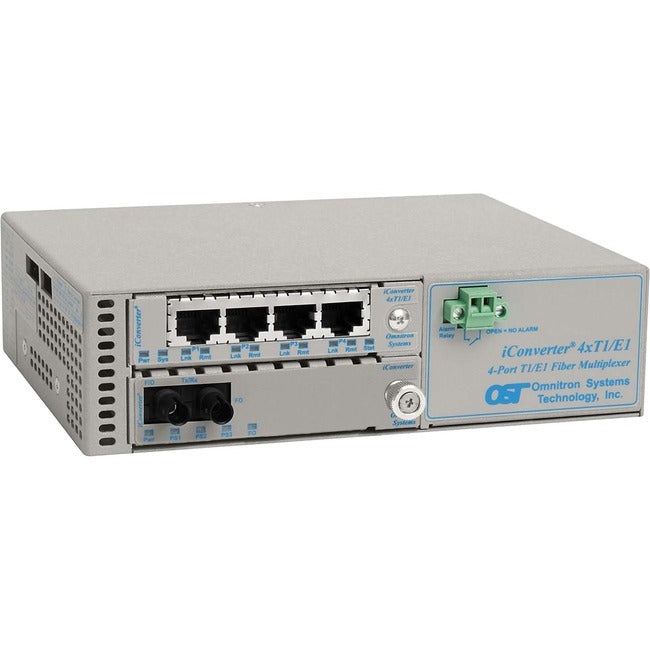
Omnitron Systems iConverter 4-Port T1/E1 Multiplexer 8820-0-C
Omnitron Systems iConverter 4-Port T1/E1 Multiplexer The iConverter 4xT1/E1 MUX operates in pairs, and can be used in applications where services from legacy TDM equipment requires transport across long distances that exceed the reach or capacity of copper. This includes applications such as T1/E1 extension, mobile backhaul and building-to-building PBX connectivity, making it ideal for Enterprise, Telecom and Utility industries. Product Type: Data Multiplexer Country Of Origin: United States Brand Name: Omnitron Systems Form Factor: Desktop Manufacturer: Omnitron Systems Product Name: iConverter 4-Port T1/E1 Multiplexer Product Line: iConverter Manufacturer Part Number: 8820-0-C Manufacturer Website Address: http://www.omnitron-systems.com Package Contents: iConverter 4-Port T1/E1 Multiplexer DC Power Supply Limited Warranty: Lifetime Weight (Approximate): 2.50 lb
Brand: Omnitron Systems
Category: Electronics > Networking > Concentrators & Multiplexers